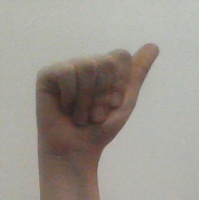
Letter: dhad